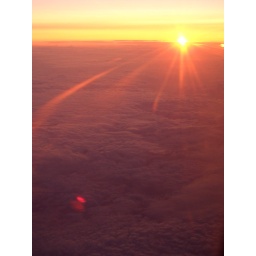
Sun rays causing bright spots on the window of the plane as the sun rises above the cloudy horizon.